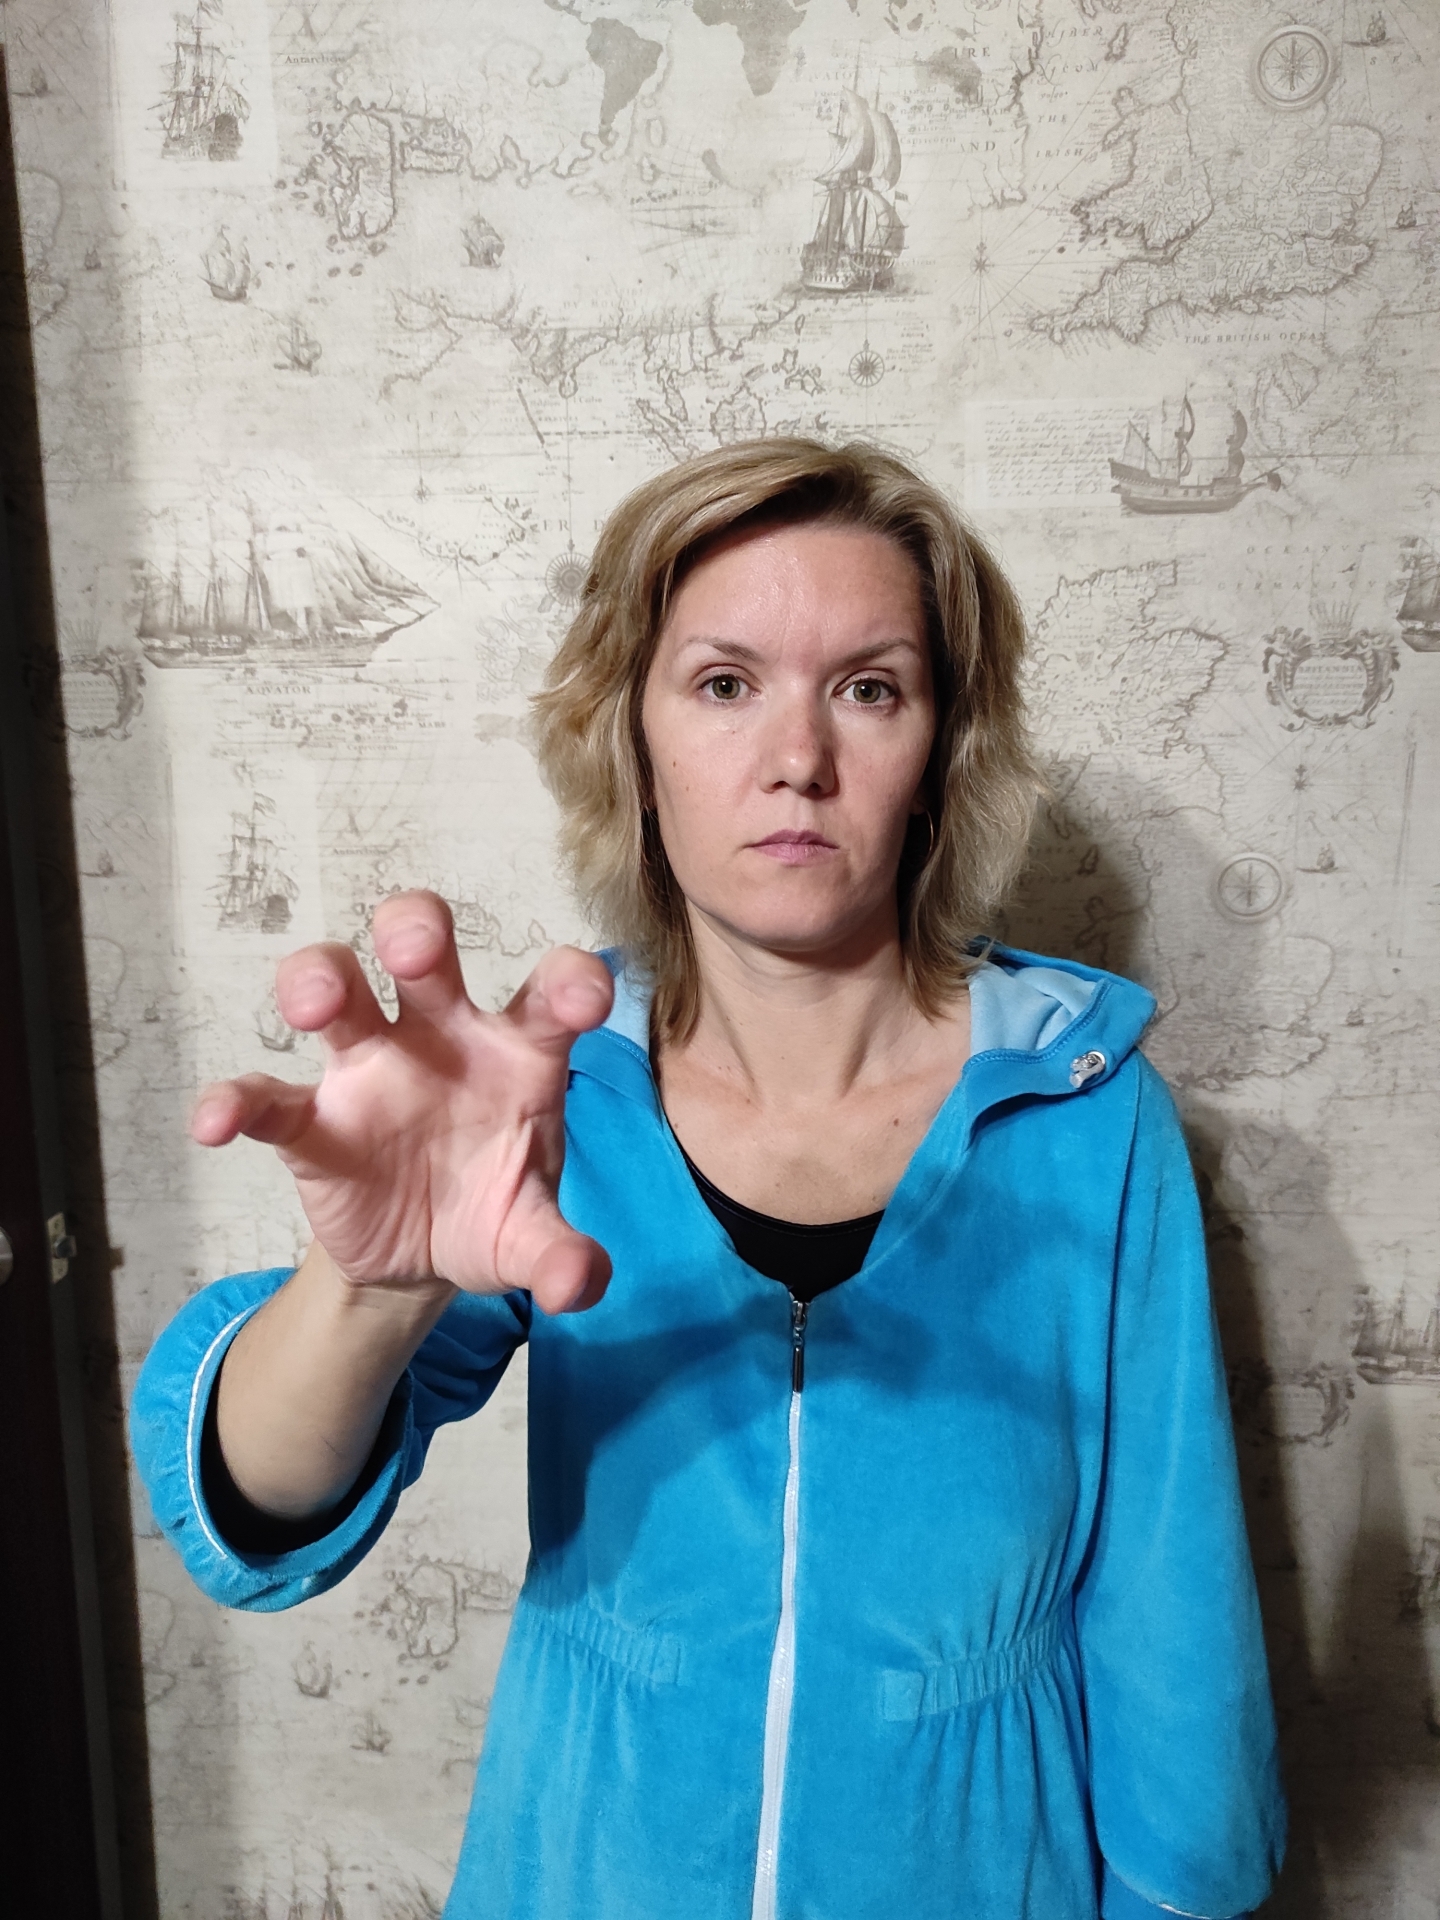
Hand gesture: grabbing